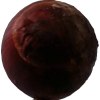
Label: red_onion